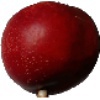
Label: Nectarine 1